Marbrianus de Orto

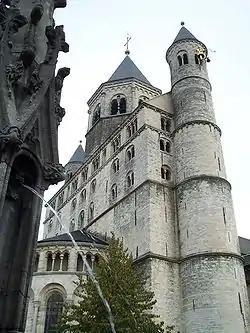
The Church of St. Gertrude in Nivelles, where Orto worked from the mid 1490s until his death in 1529, and where he is buried.

While he served in the Sistine Chapel Choir until at least 1499, during the papacies of Innocent VIII and Alexander VI, he began to acquire other posts and benefices. He was particularly popular with Innocent, who awarded him benefices and allowed him to rise in the hierarchy in spite of his illegitimacy. During this time he and Josquin worked closely together, even seeking similar positions at Cambrai in their mutual homeland. One of the things he may have done in collaboration with Josquin was a revision of a cycle of hymns by Guillaume Dufay, composed around 1430, which had fallen out of use. At some time in the early 1490s Orto acquired the post of dean at the Collegiate Church of St. Gertrude of Nivelles, present-day Belgium; he was to remain closely associated with this institution for the rest of his life. It is not known exactly when he moved there, but he left Nivelles in late 1504 in order to join the choir of Philip the Handsome, "la Grande Chapelle", a distinguished musical body which included Pierre de La Rue, and which went to Spain in 1506.